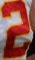
Number: 2